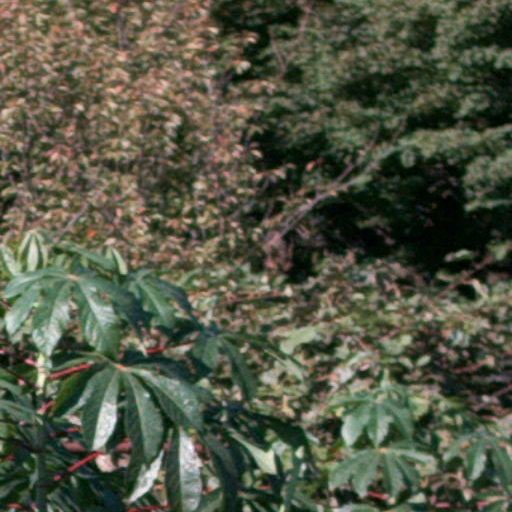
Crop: cassava